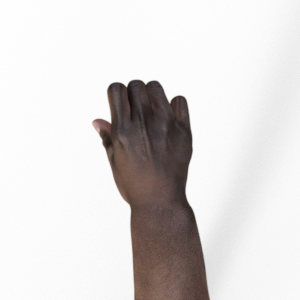
Label: rock